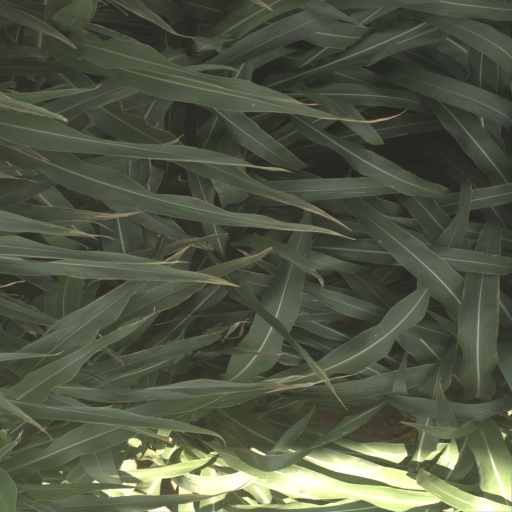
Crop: sorghum